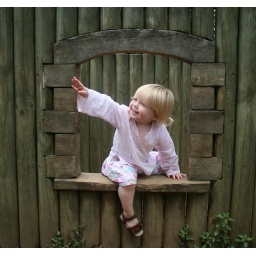
Sydney in castle window